Arroz con gandules

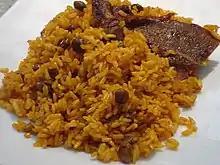

Arroz con gandules is a combination of rice, pigeon peas, and pork, cooked in the same pot with sofrito. This is Puerto Rico's national dish along with roasted pork.